Tanks of the Israel Defense Forces

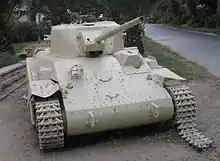
Israeli M22 Locust tank in Negba, Israel

After the British withdrew, they left behind some equipment, including Bren Gun Carriers ( a common name describing a family of light-armoured tracked vehicles built by Vickers-Armstrong), that was utilized by the Israelis. Bren Gun Carriers were usually used for transporting personnel and equipment, mostly support weapons, or as machine gun platforms and is the most-produced armoured fighting vehicle in history.